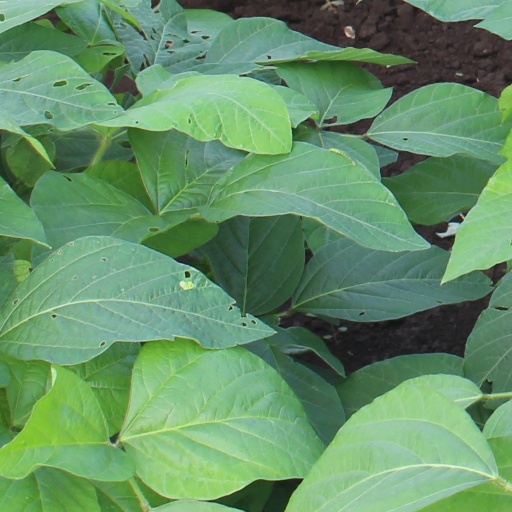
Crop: soybean